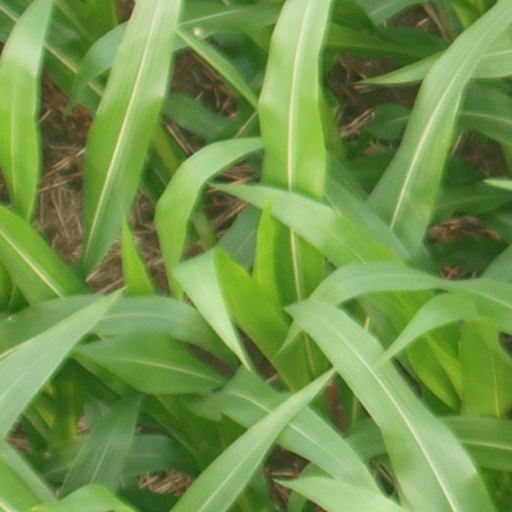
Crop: maize; corn